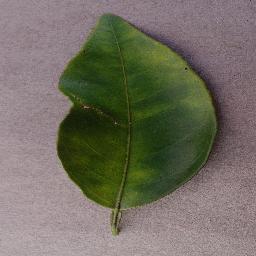
Label: Orange___Haunglongbing_(Citrus_greening)